OTI Festival 1978

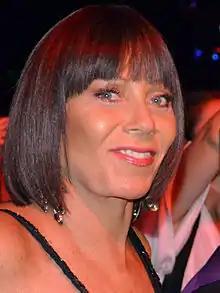
Raquel Argandoña was one of the two presenters during the night.

The well known Chilean presenter and former Miss Universe Chile 1975 contestant Raquel Argandoña was announced as this year's presenter. She co-presented the festival with , a famous Chilean news journalist who had already presented the festival in Madrid in the inaugural OTI Festival back in 1972.